Thomas Anburey

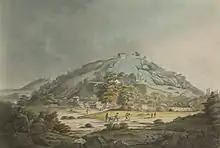
A view of Moula Ali Hill. This is plate 3 from 'Hindoostan Scenery consisting of Twelve Select Views in India'.

Thomas Anburey (active late 1700s) was a British explorer and writer who wrote a disputed narrative of his travels in North America in the 1770s-1780s.